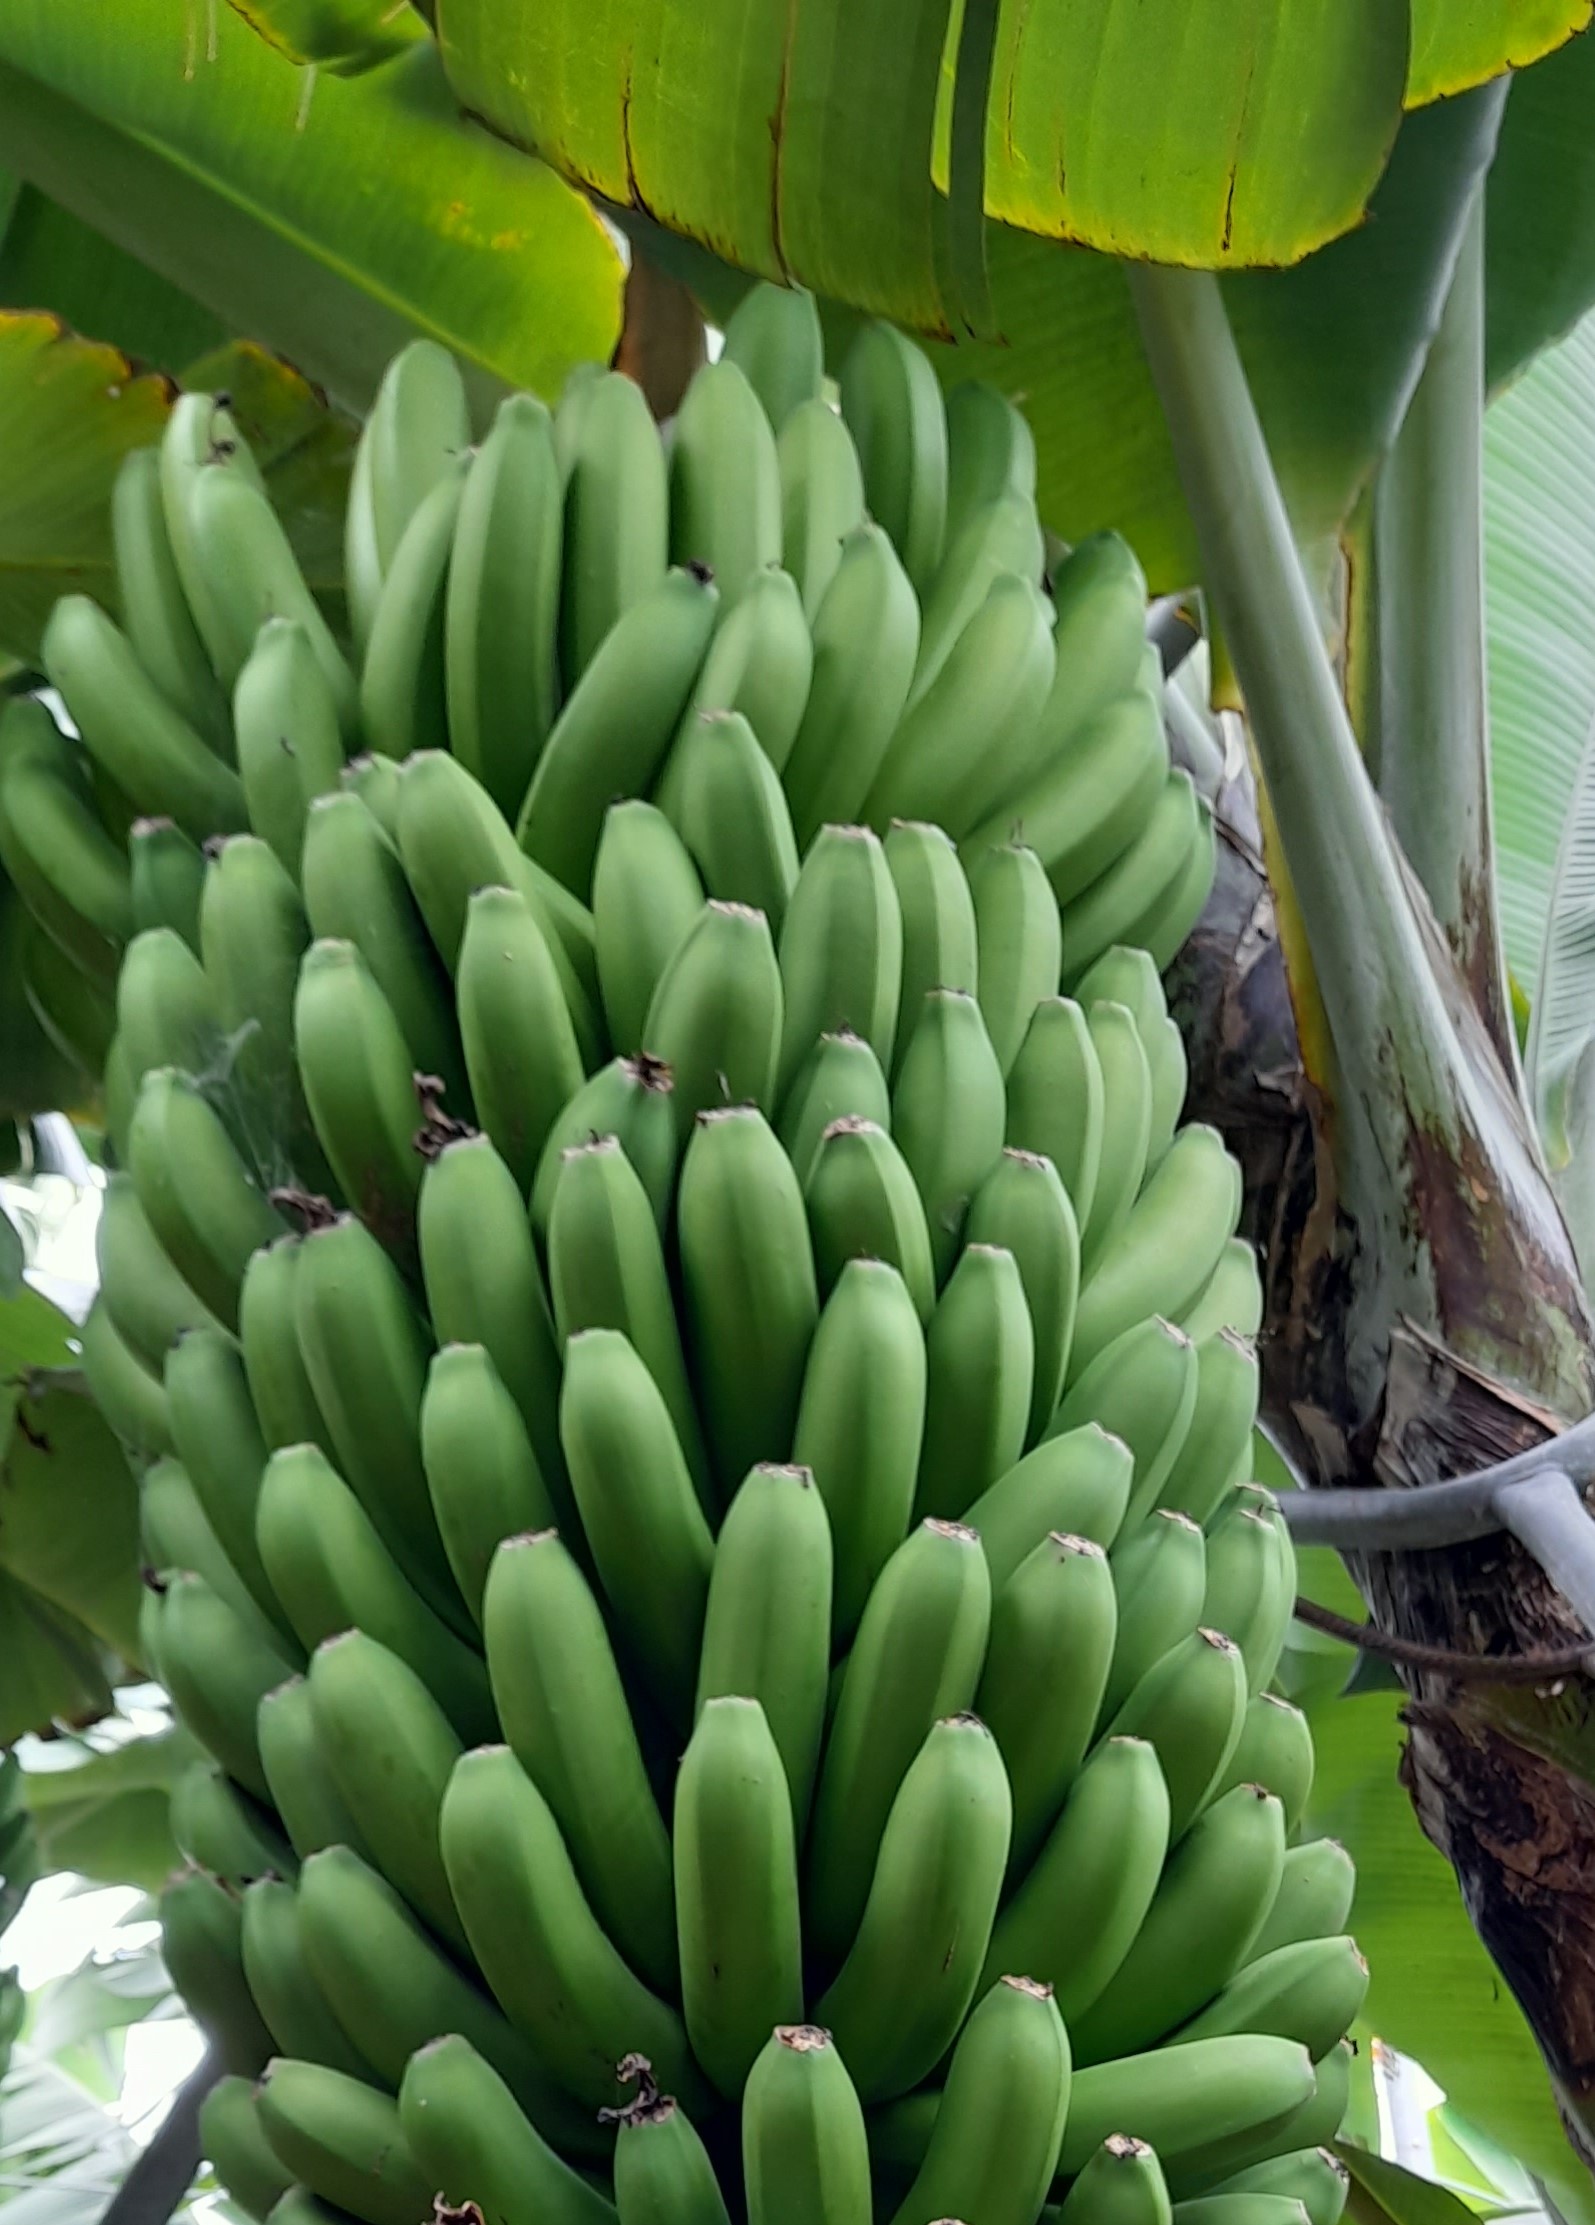
Label: Cut